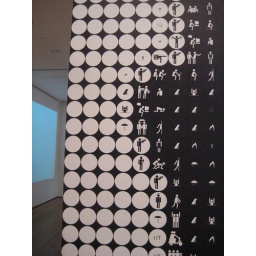
From a wall paper designed by 2x4 inc.